Spanish nobility

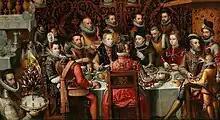
Philip II of Spain banqueting with family and courtiers, by Alonso Sánchez Coello

The Spanish nobility are people who possess a title of nobility confirmed by the Spanish Ministry of the Presidency, Justice and Relations with the Cortes, as well as those individuals appointed to one of Spain's three highest orders of knighthood: the Order of the Golden Fleece, the Order of Charles III and the Order of Isabella the Catholic. Some members of the Spanish nobility possess various titles that may be inherited or not, but the creation and recognition of titles is legally the prerogative of the monarchy of Spain.